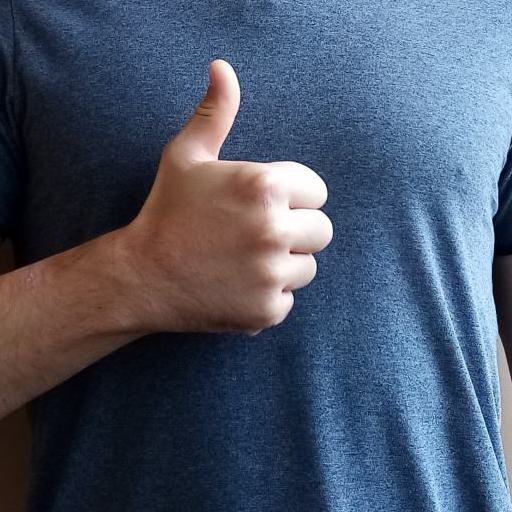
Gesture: like